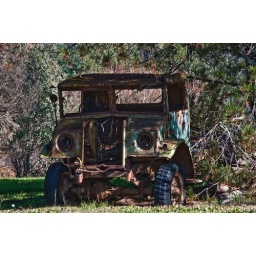
rusty old trucks that were near Ovens on the Alpine road